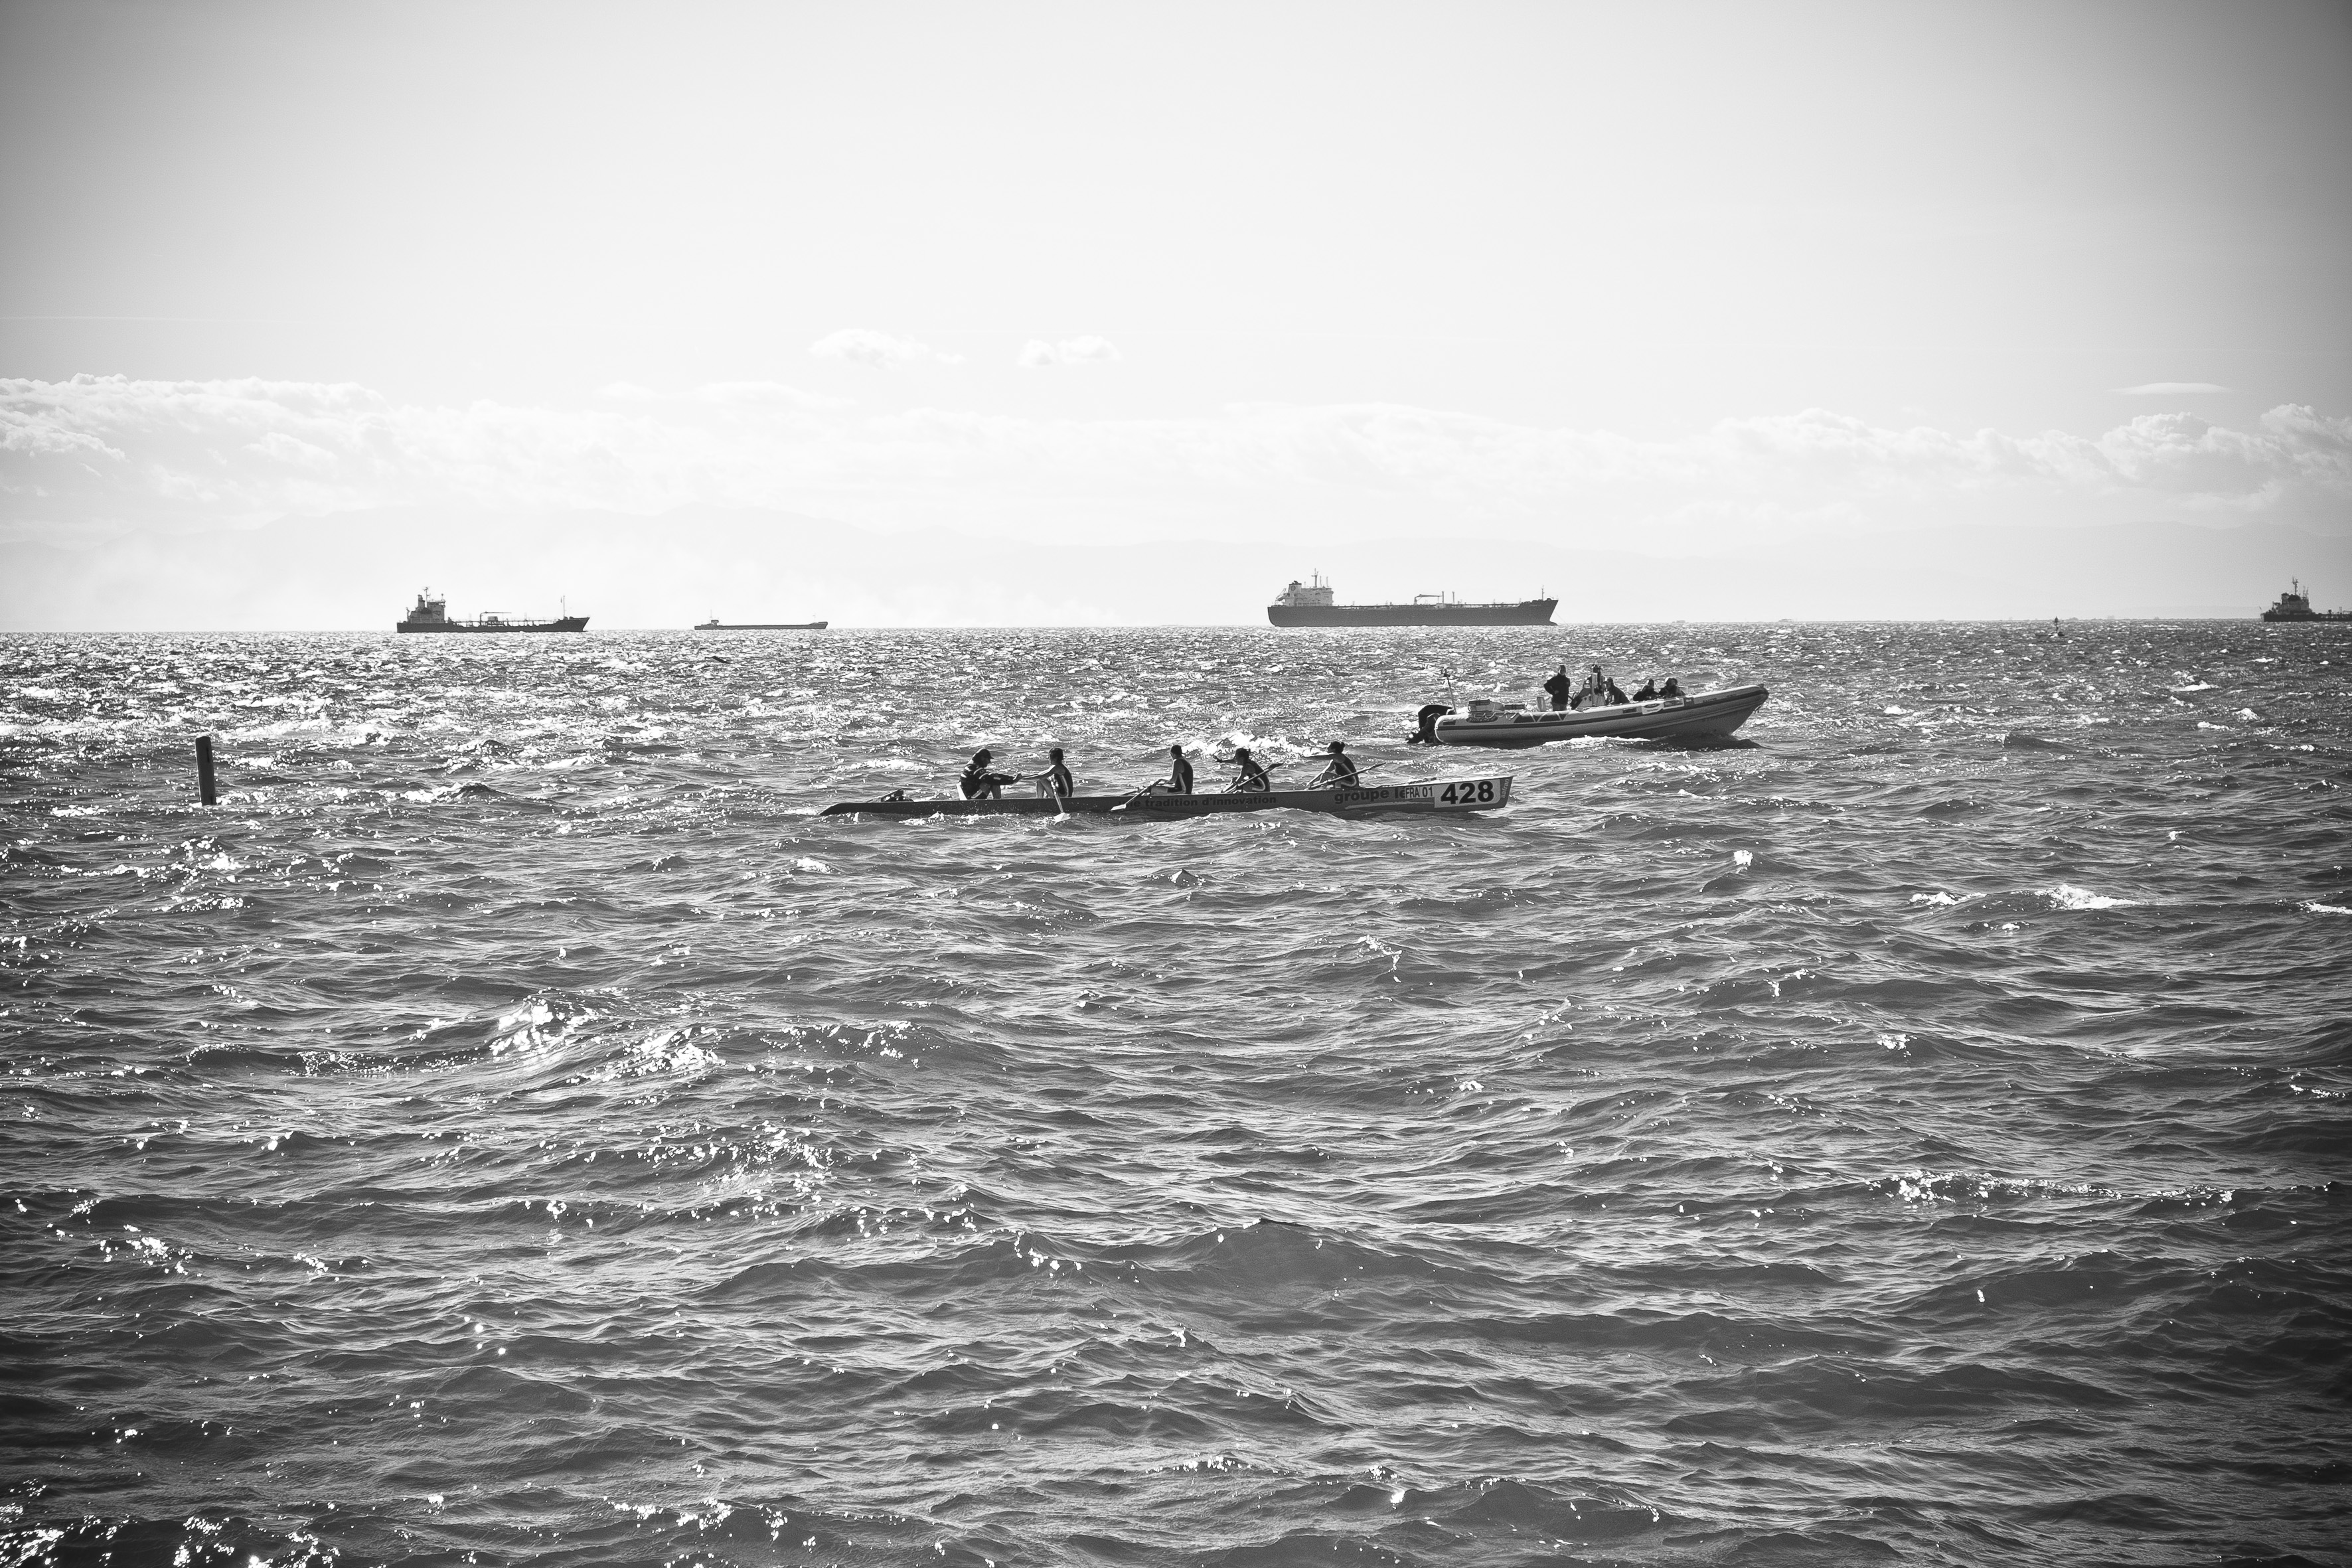
sea, coast, ocean, horizon, black and white, boat, street, photography, shore, wave, urban, travel, fujifilm, vehicle, monochrome, bw, blackandwhite, blackwhite, boating, noiretblanc, greece, fuji, fujix, macedonia, thessaloniki, fujixe1, monochrome photography, wind wave, watercraft rowing